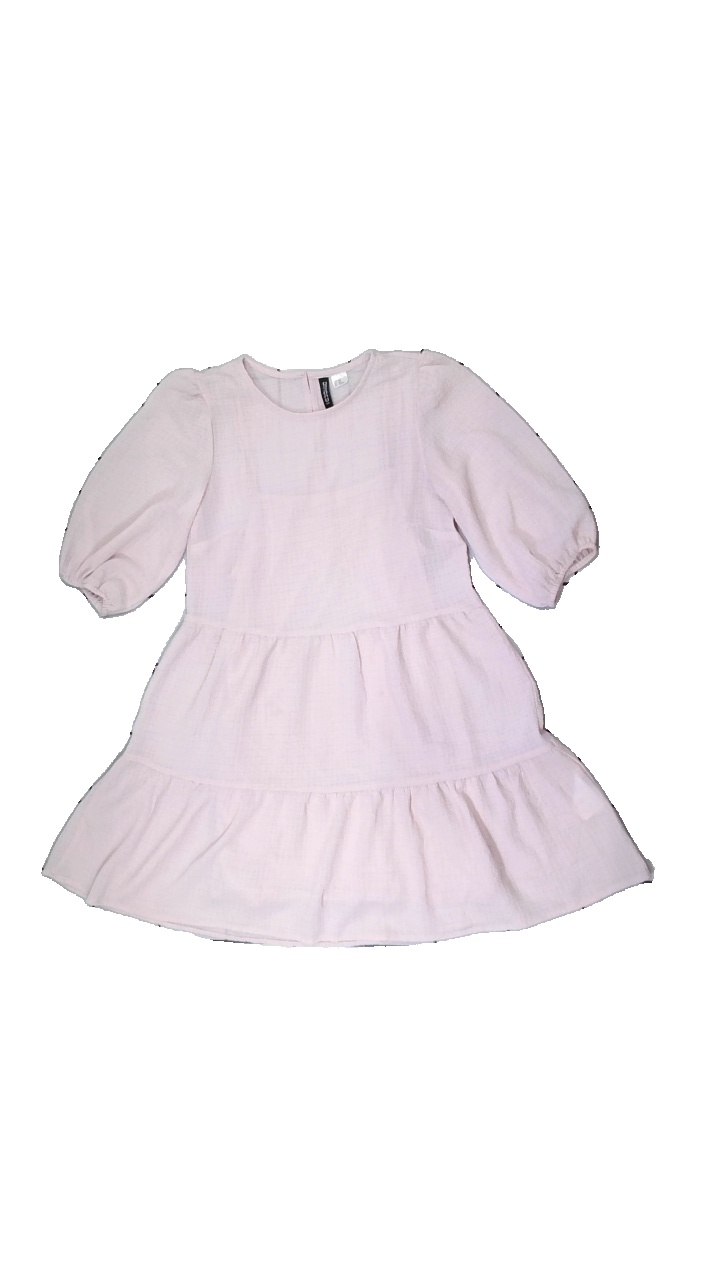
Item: Dress (Ladies)
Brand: H&m
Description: Pink cute dress with puffy sleeves from Divided. Size XXS.
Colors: Pink
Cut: C-collar, Loose
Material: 100% polyester,
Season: Summer
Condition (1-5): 3
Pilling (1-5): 5
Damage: small food stain
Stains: Minor
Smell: Minor
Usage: Recycle
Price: <50